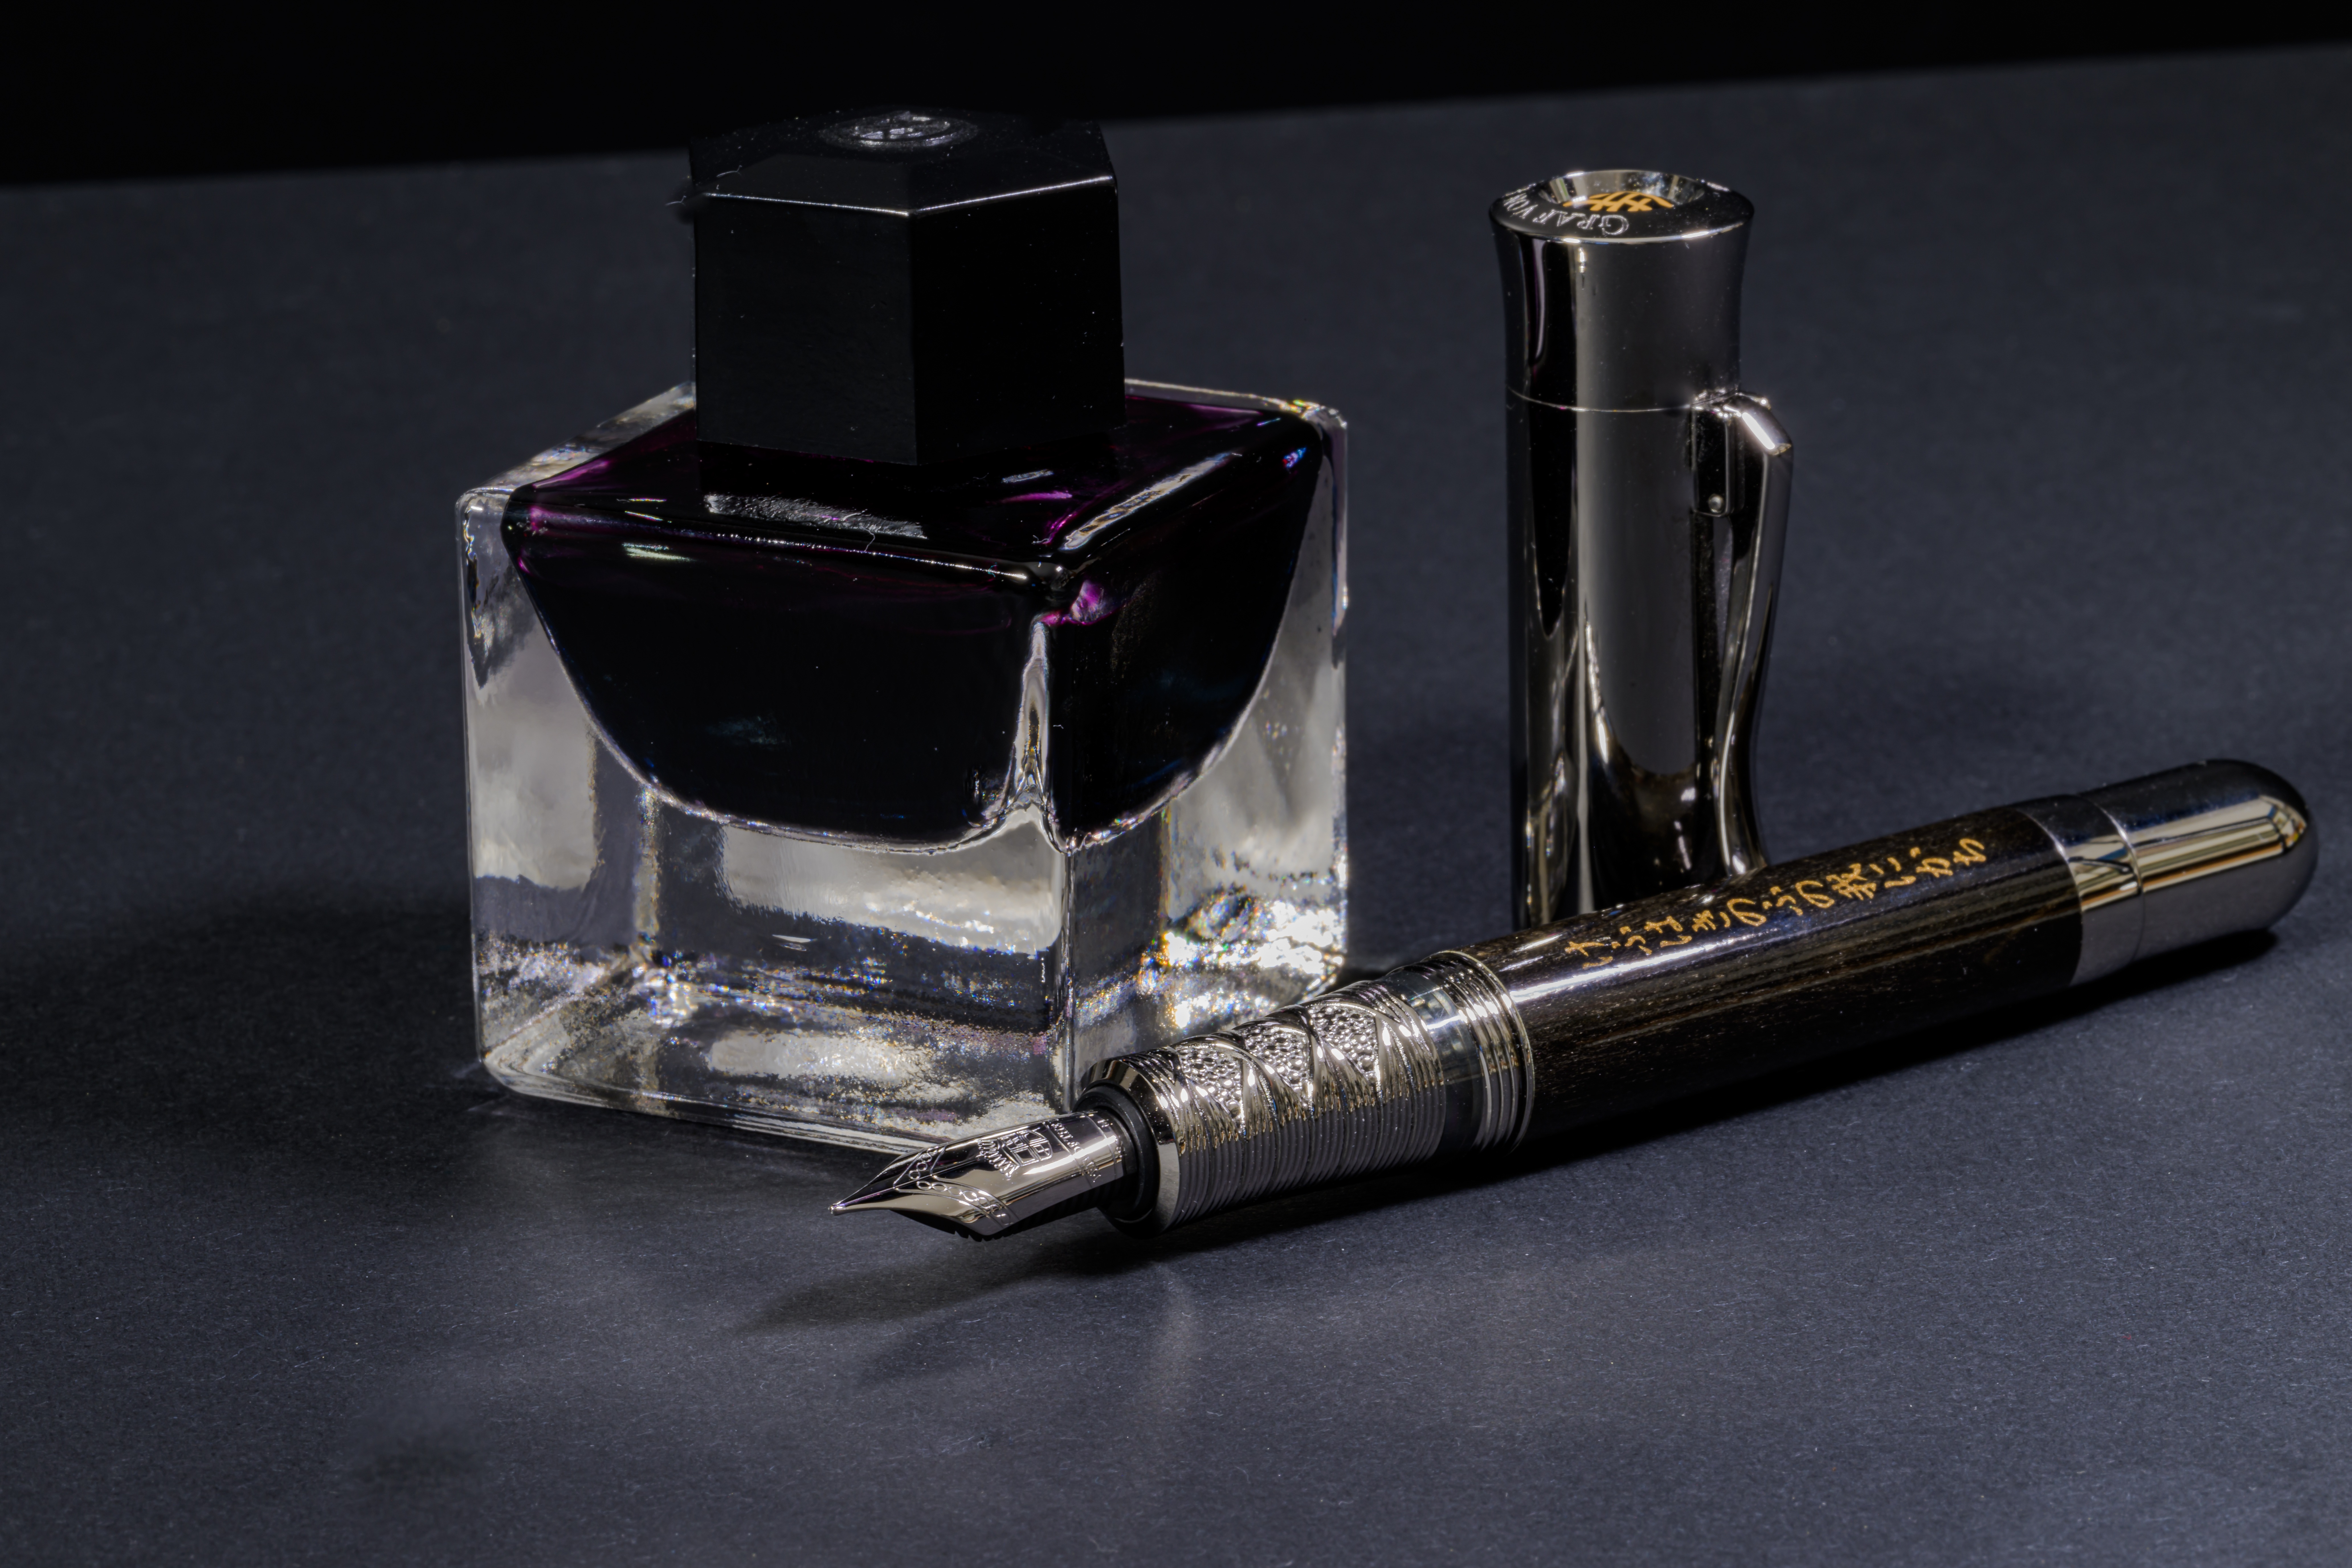
art, liquid, fluid, cosmetics, drinkware, rectangle, perfume, Tints and shades, cylinder, glass, fashion accessory, box, magenta, electric blue, event, Transparent material, metal, glass bottle, still life photography, bottle, gloss, personal care, solution, drink